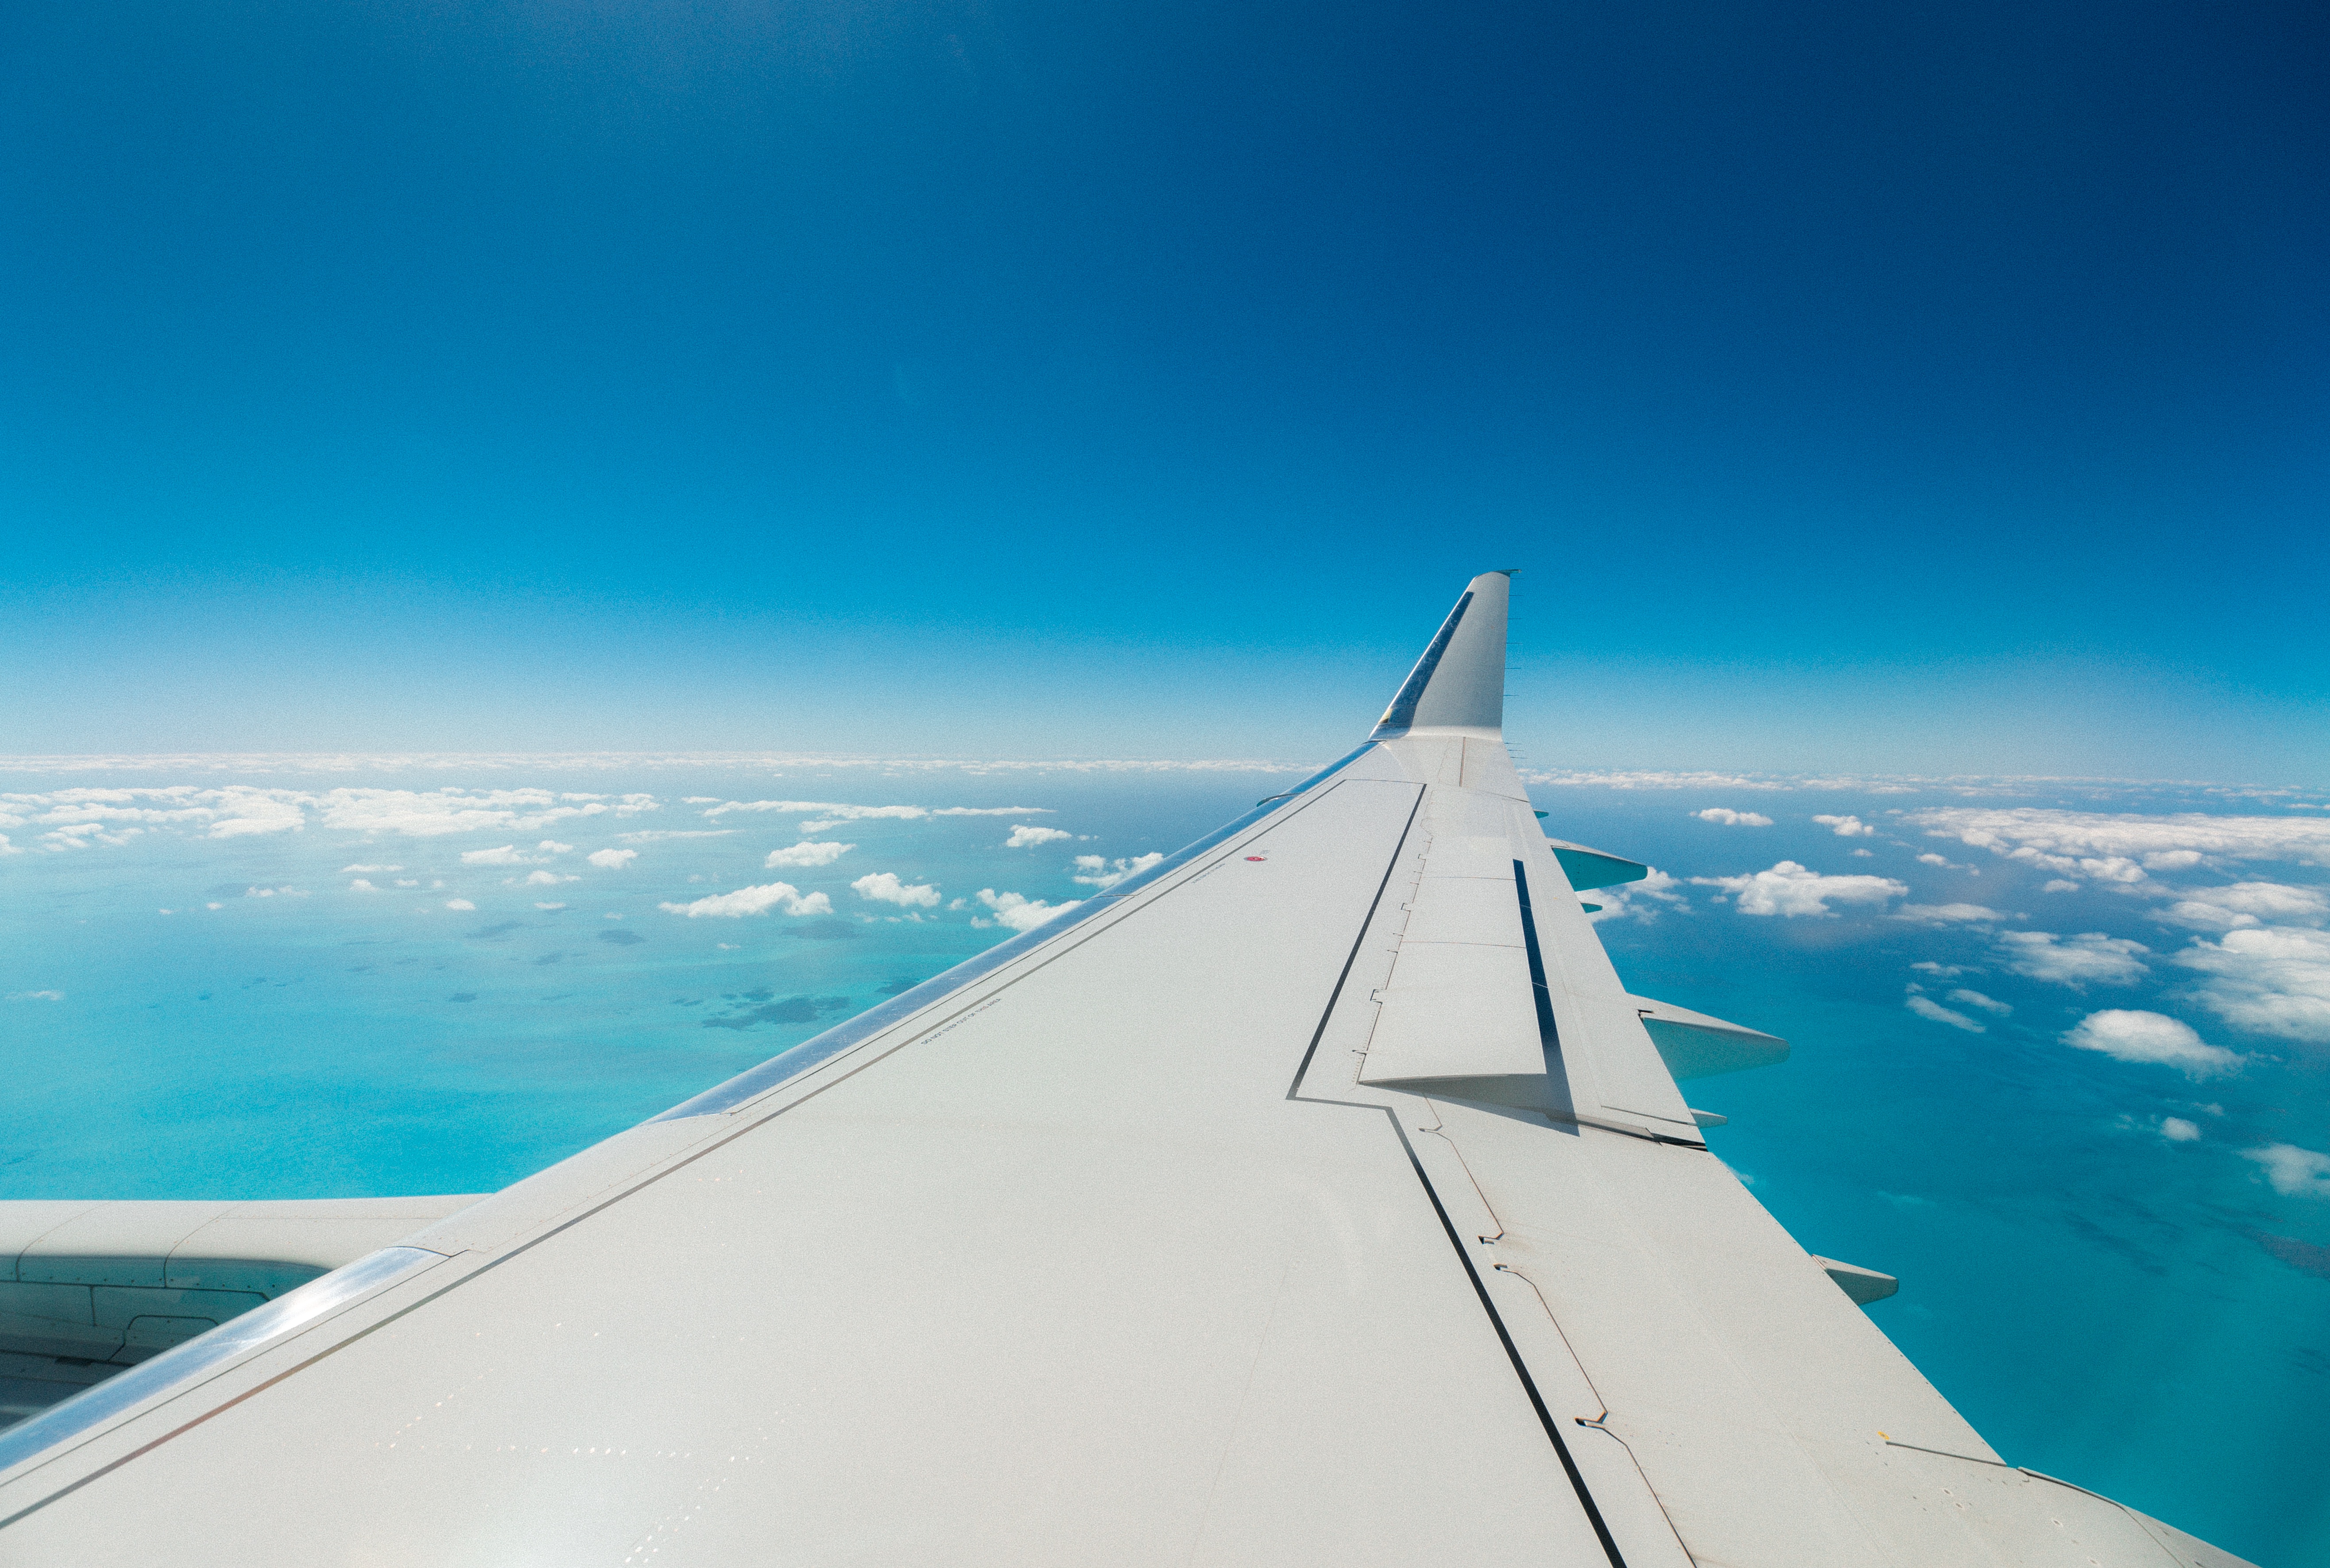
sea, ocean, horizon, wing, cloud, sky, boat, wind, airplane, aircraft, vehicle, aviation, flight, blue, sail, caribbean, atmosphere of earth